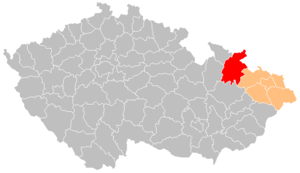
Le district de Bruntál est un des six districts de la région de Moravie-Silésie, en Tchéquie. Son chef-lieu est la ville de Bruntál.